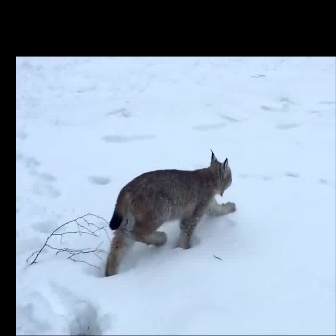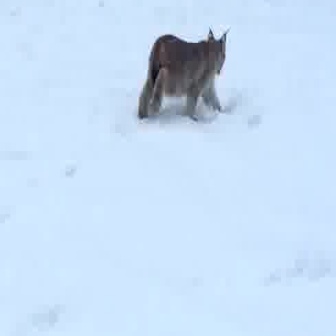
  Please identify the target specified by the bounding box [104,147,236,279] in the first image and locate it in the second image. Return the coordinates in [x_min,y_min,x_max,y_max] format.
Answer: [134,22,230,118]